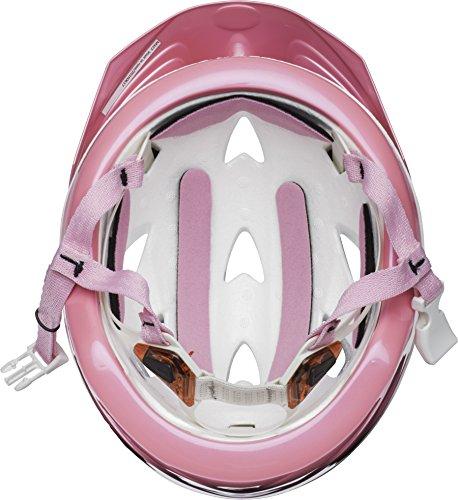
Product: Bell Mini Infant Bike Helmet
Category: Sports & Outdoors | Outdoor Recreation | Cycling | Kids' Bikes & Accessories | Kids' Helmets
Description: Fits head sizes: 47-51 cm.
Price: $13.95
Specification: Product Dimensions:         13.5 x 9 x 7 inches    |Shipping Weight: 10.4 ounces (View shipping rates and policies)|ASIN: B01LXDI2A5|Item model number: 7084251|    #136    in Kids' Bike Helmets